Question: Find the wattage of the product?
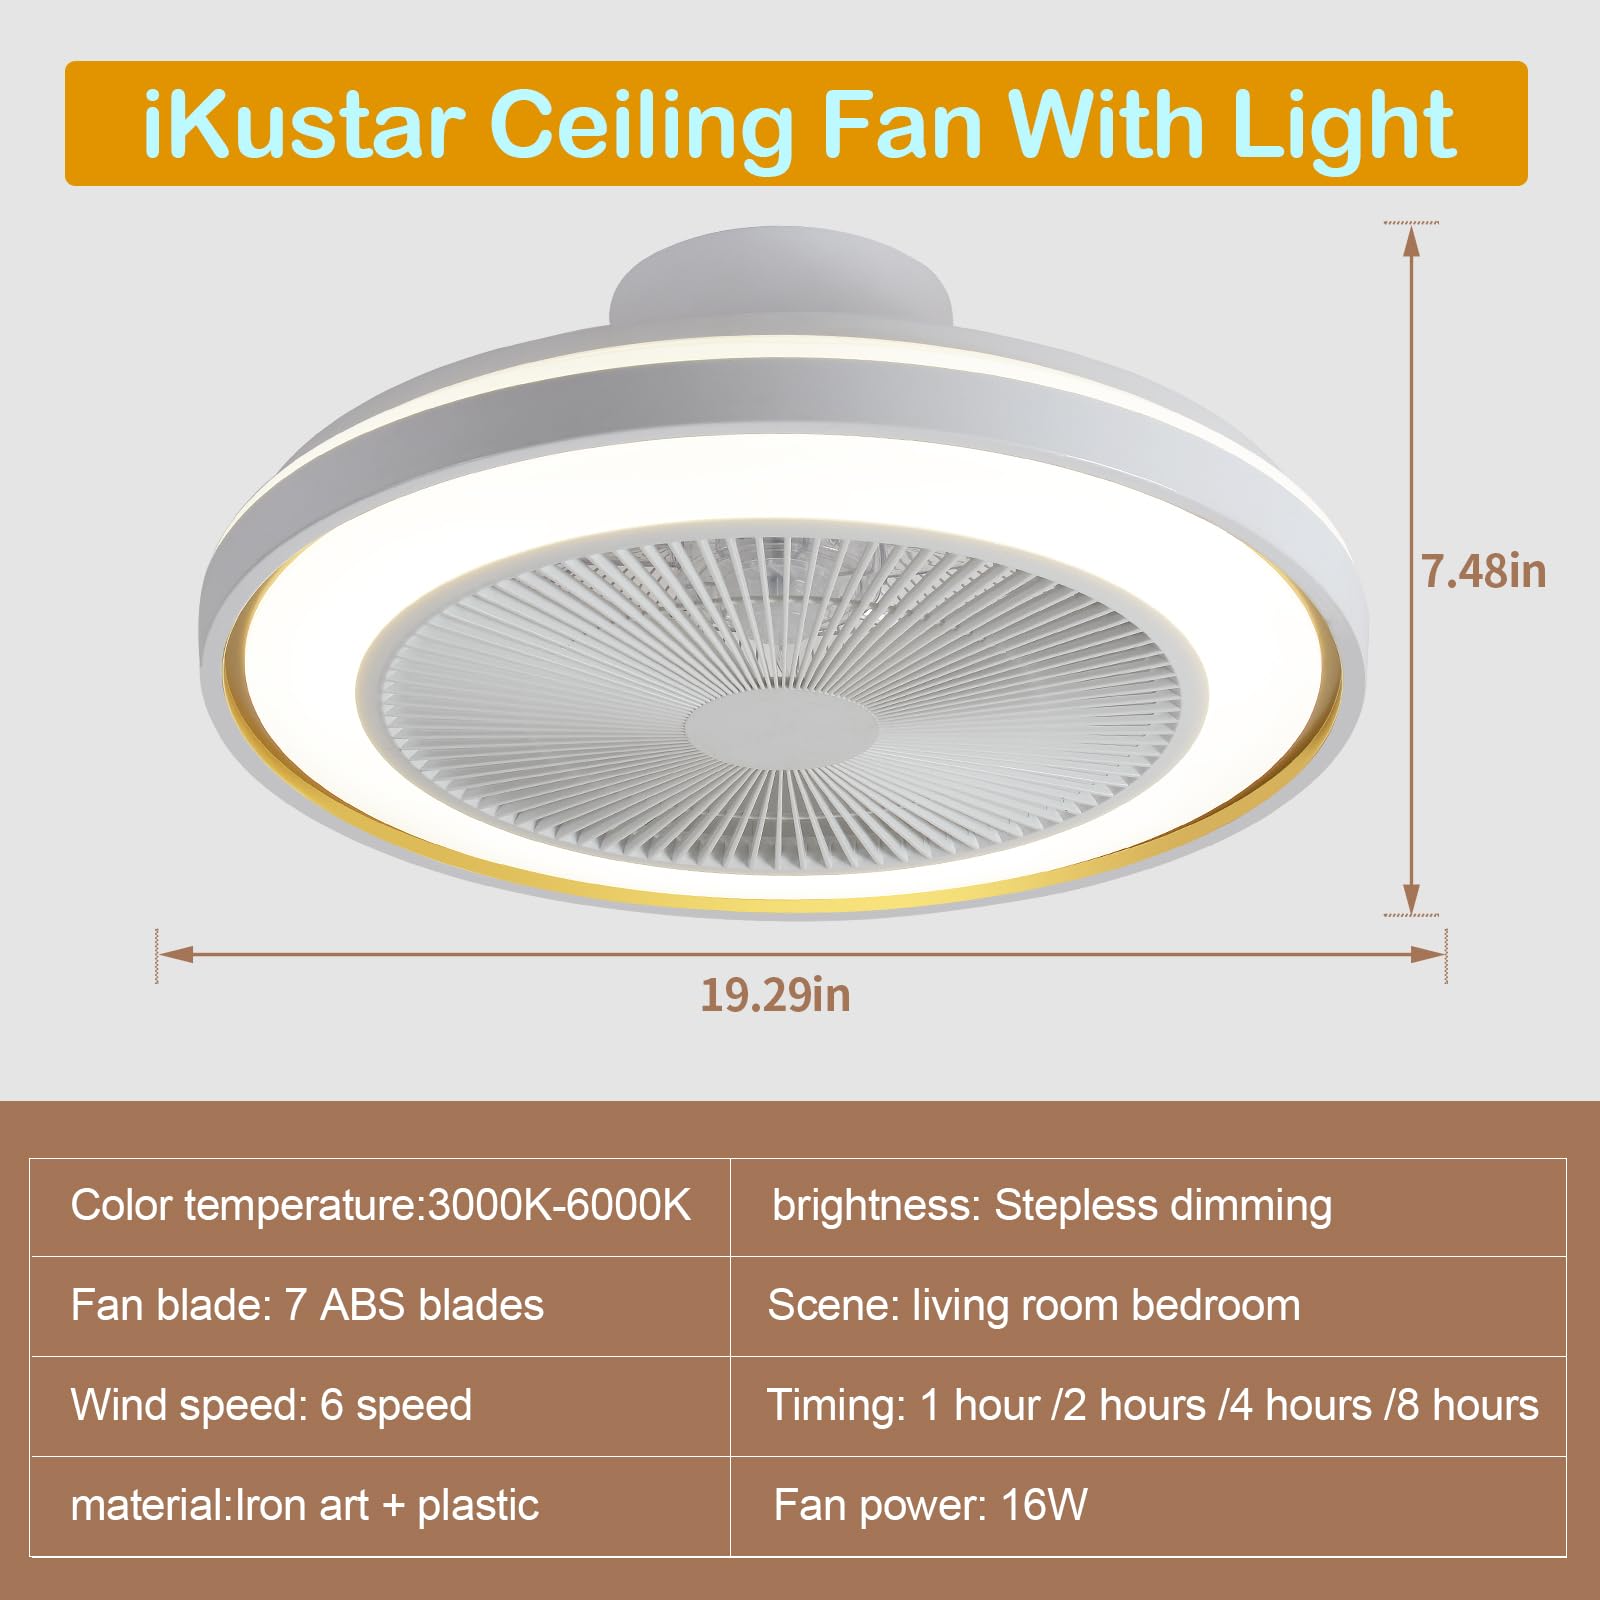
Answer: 16.0 watt